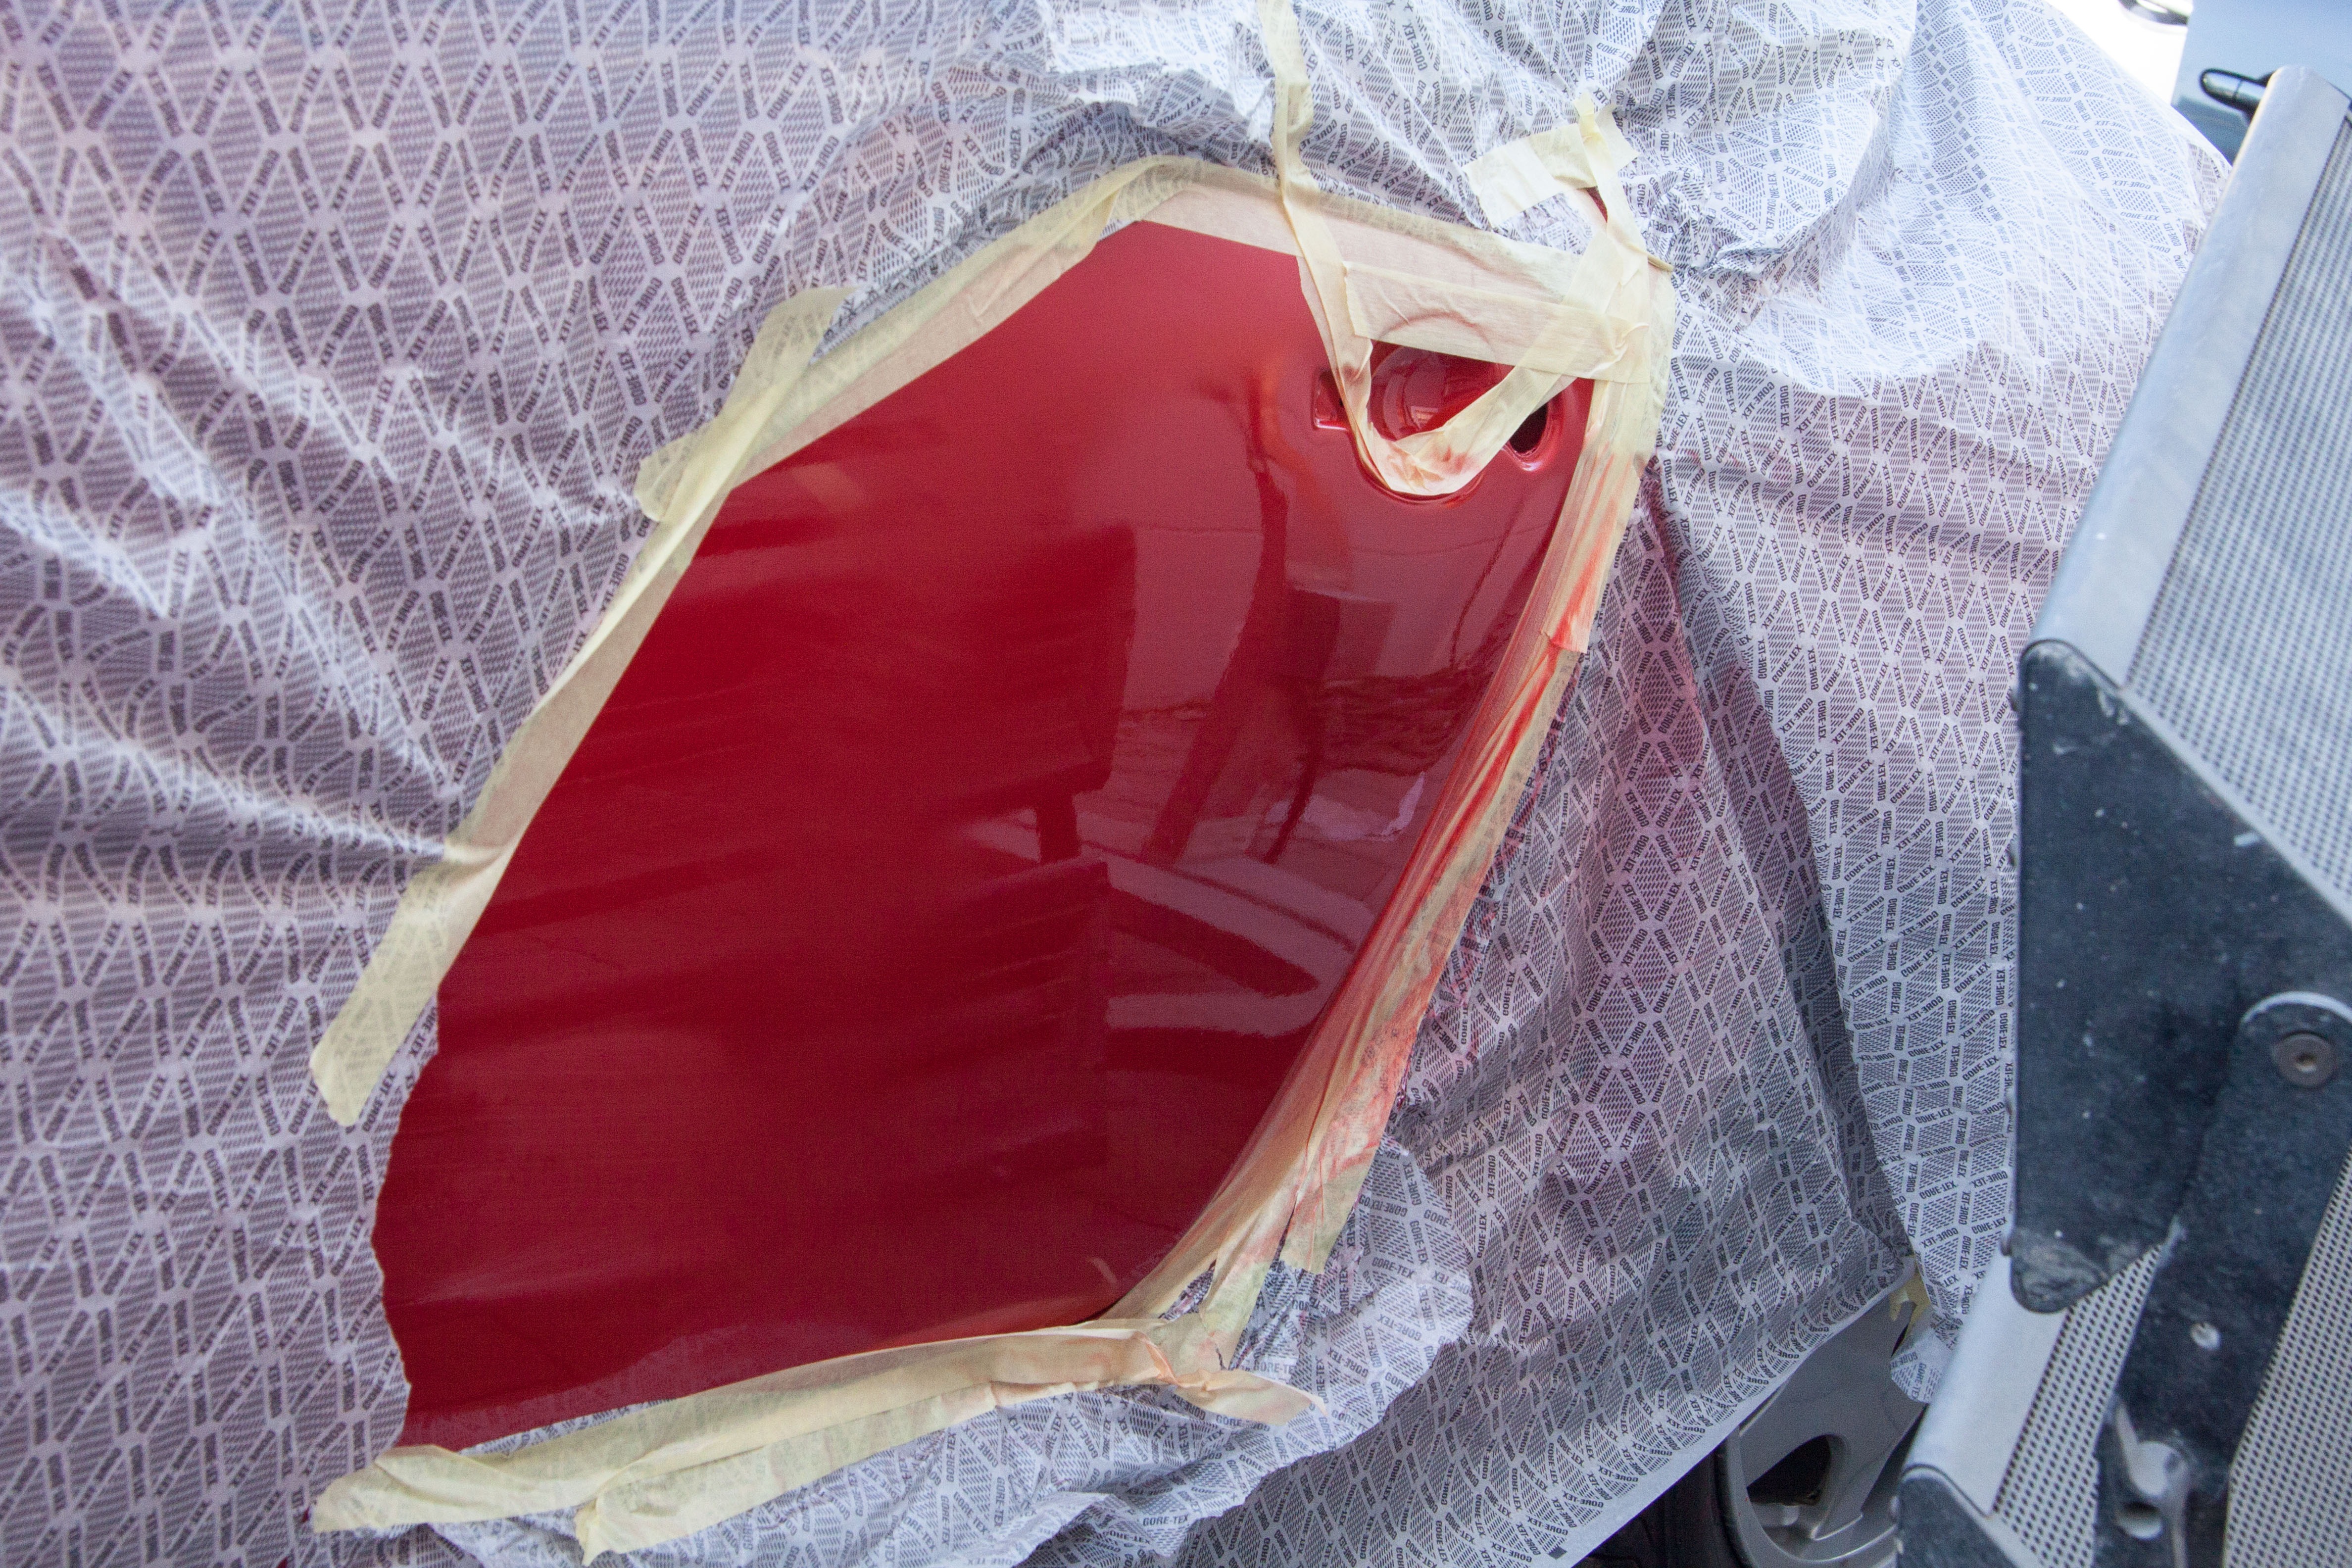
glass, workshop, repair, red, vehicle, color, auto, craft, sports car, drying, product, flitzer, paintwork, bodywork, automotive exterior, drying device, spot uv, taped